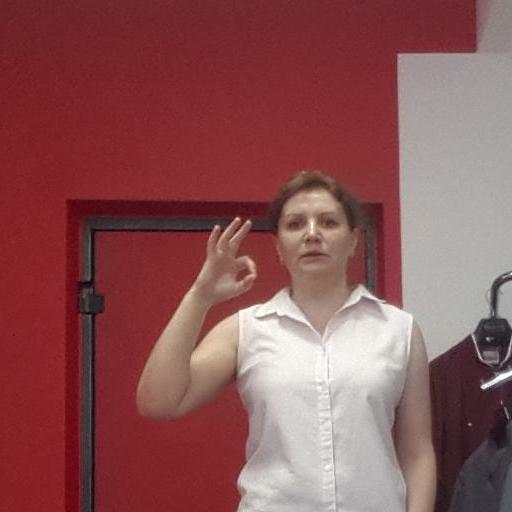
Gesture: ok